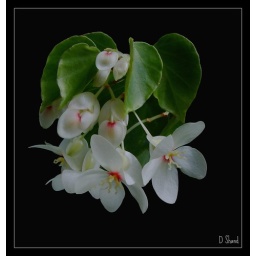
Begonia in which both the male and female flowers can be seen on the same plant